Sorila

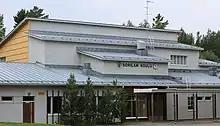
Sorila School

Sorila is a district in the northern part of Tampere, Finland. The neighboring parts of the city are Nurmi, Aitoniemi, Kämmenniemi and Viitapohja. In the district, there is the old municipal center of the former municipality of Aitolahti. Sorila also has another office of the Olkahinen School. There are detached houses in the area and it is located on the shores of Lake Näsijärvi, north of Highway 9 (E63). A road called "Kaitavedentie" to Kämmenniemi and Terälahti also runs through the area.